Oscar Jacobsson

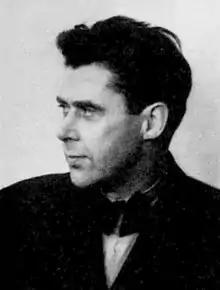
Oscar Jacobsson

Oscar Jacobsson (Gothenburg, 1889 – Solberga, December 25, 1945) was a Swedish comic creator and cartoonist who started his career in 1918 when his first newspaper illustration was published. Jacobsson's first illustrations were published in Naggen.